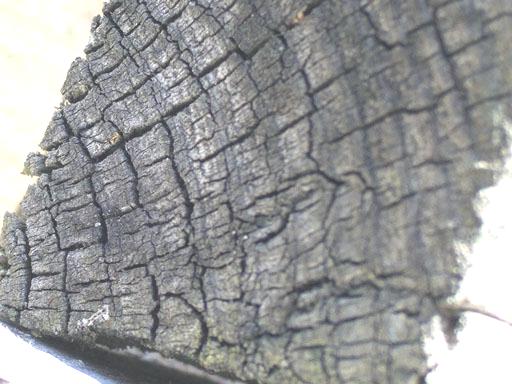
Material: wood